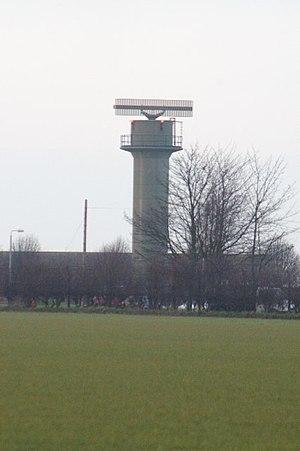
Royal Air Force Scampton ou RAF Scampton est une base de la Royal Air Force adjacente à la route A15, près du village de Scampton, dans le Lincolnshire, et à environ 10 kilomètres au nord-ouest du chef-lieu, Lincoln, en Angleterre. Le commandant actuel de la station est la commandant de l'escadre Joanne Campbell.